Melville House Publishing

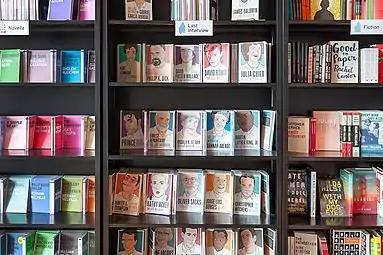
Melville House Publishing and Bookstore in Brooklyn

The company was founded by husband-and-wife team of Dennis Johnson and Valerie Merians. Johnson wrote a blog called "MobyLives" and after the 9/11 attacks collected poetry related to the event and published it as a book to great success, which launched the company. They intended Melville to be a low volume boutique that specializes in poetry and "highly literary" novels issuing less than six a year. The company has a reputation as a "activist press" and became known for works of "political reportage with a leftist streak". Johnson once said they formed the company with the notion of "getting Bush out of office" in the immediate aftermath of 9/11.